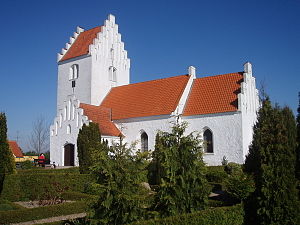
Nørre Asmindrup / Beskrivelse
Nørre Asmindrup Kirke
Nørre Asmindrup er en stationsby i Nørre Asmindrup Sogn, på Nordvestsjælland med 635 indbyggere. Svinninge og Nørre Asmindrup var tidligere to byer i Nørre Asmindrup Sogn, men er i dag sammenvokset til en som fra 2012 kaldes Nørre Asmindrup. Byen ligger i Odsherred på Nordvestsjælland.